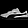
Label: Sneaker